Lamberto Leoni

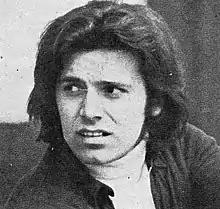
Leoni in 1974

Lamberto Leoni (born 24 May 1953) is a former racing driver from Italy. He participated in five Formula One World Championship Grands Prix, failing to qualify for three of them. He scored no championship points.